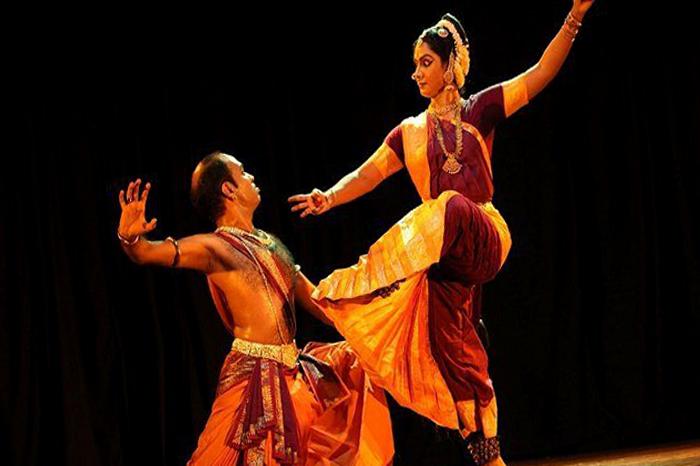
Dance form: kuchipudi